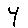
Label: 4